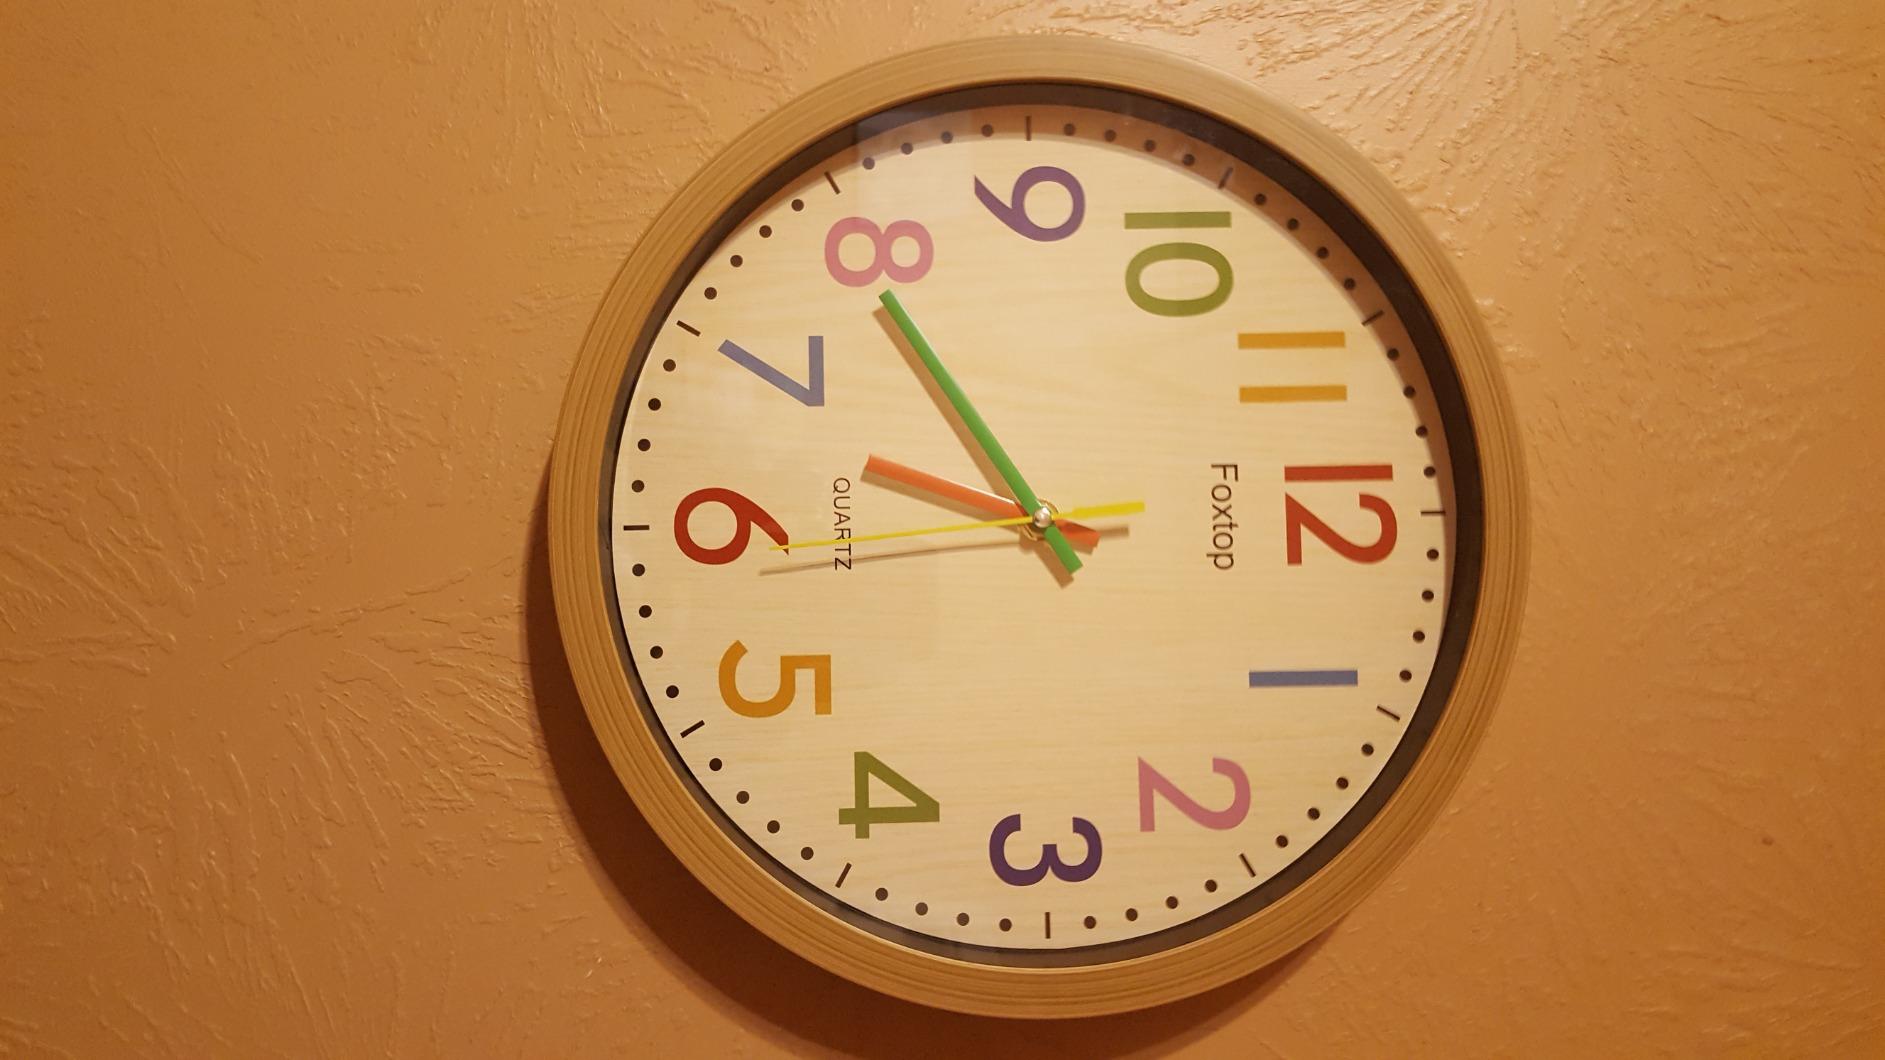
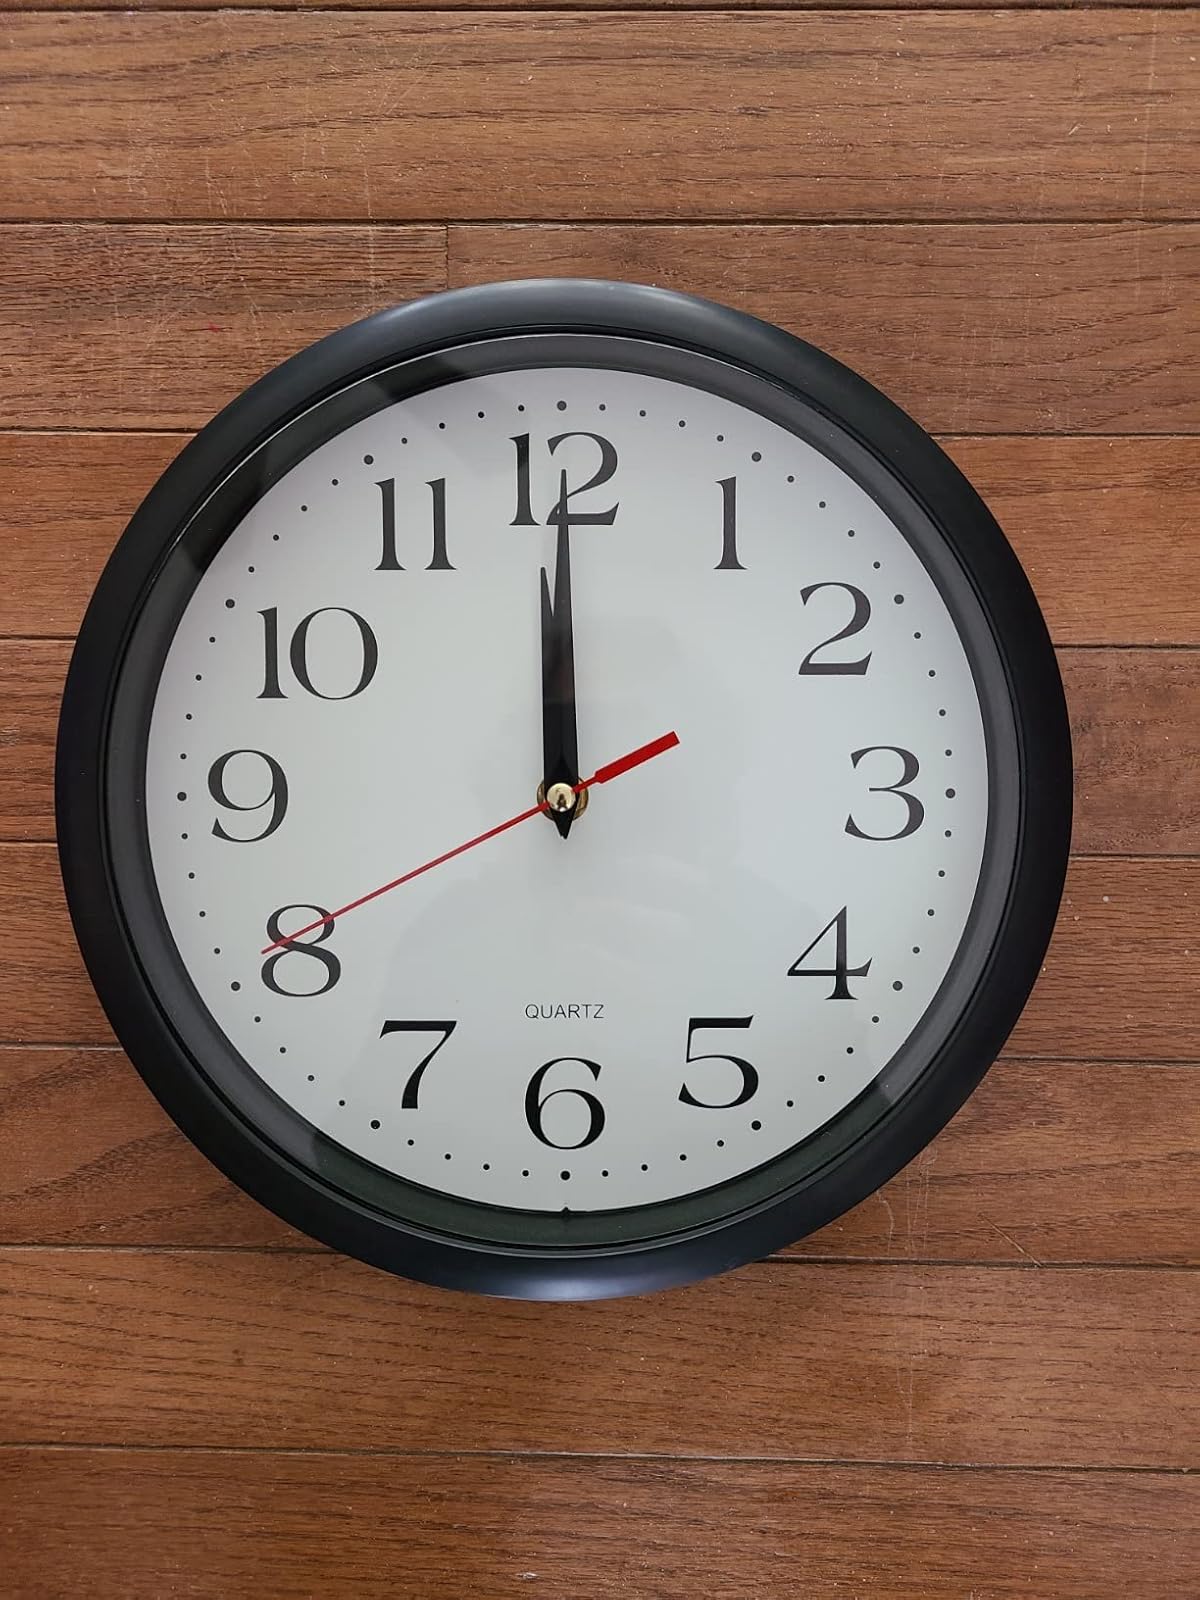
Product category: clock
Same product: no